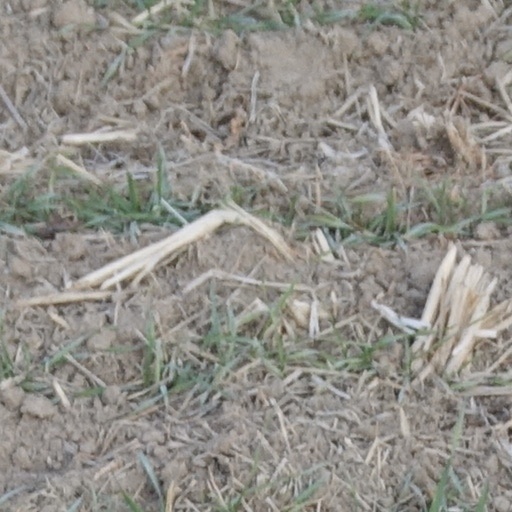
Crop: wheat